Pingshui Street station

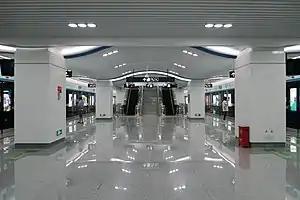
Platforms

Pingshui Street is a metro station on Line 5 of the Hangzhou Metro in China. It is located in the Gongshu District of Hangzhou.